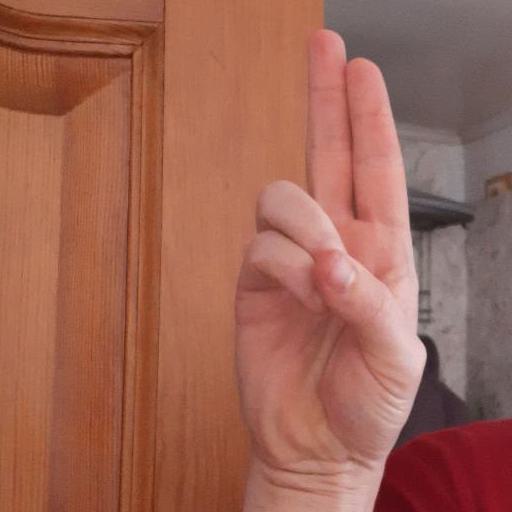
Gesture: two_up